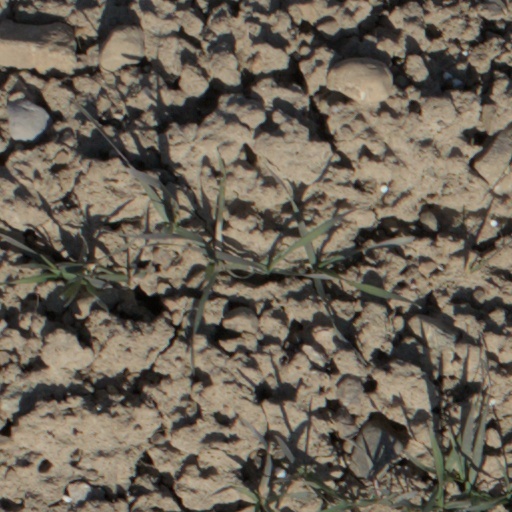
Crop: wheat